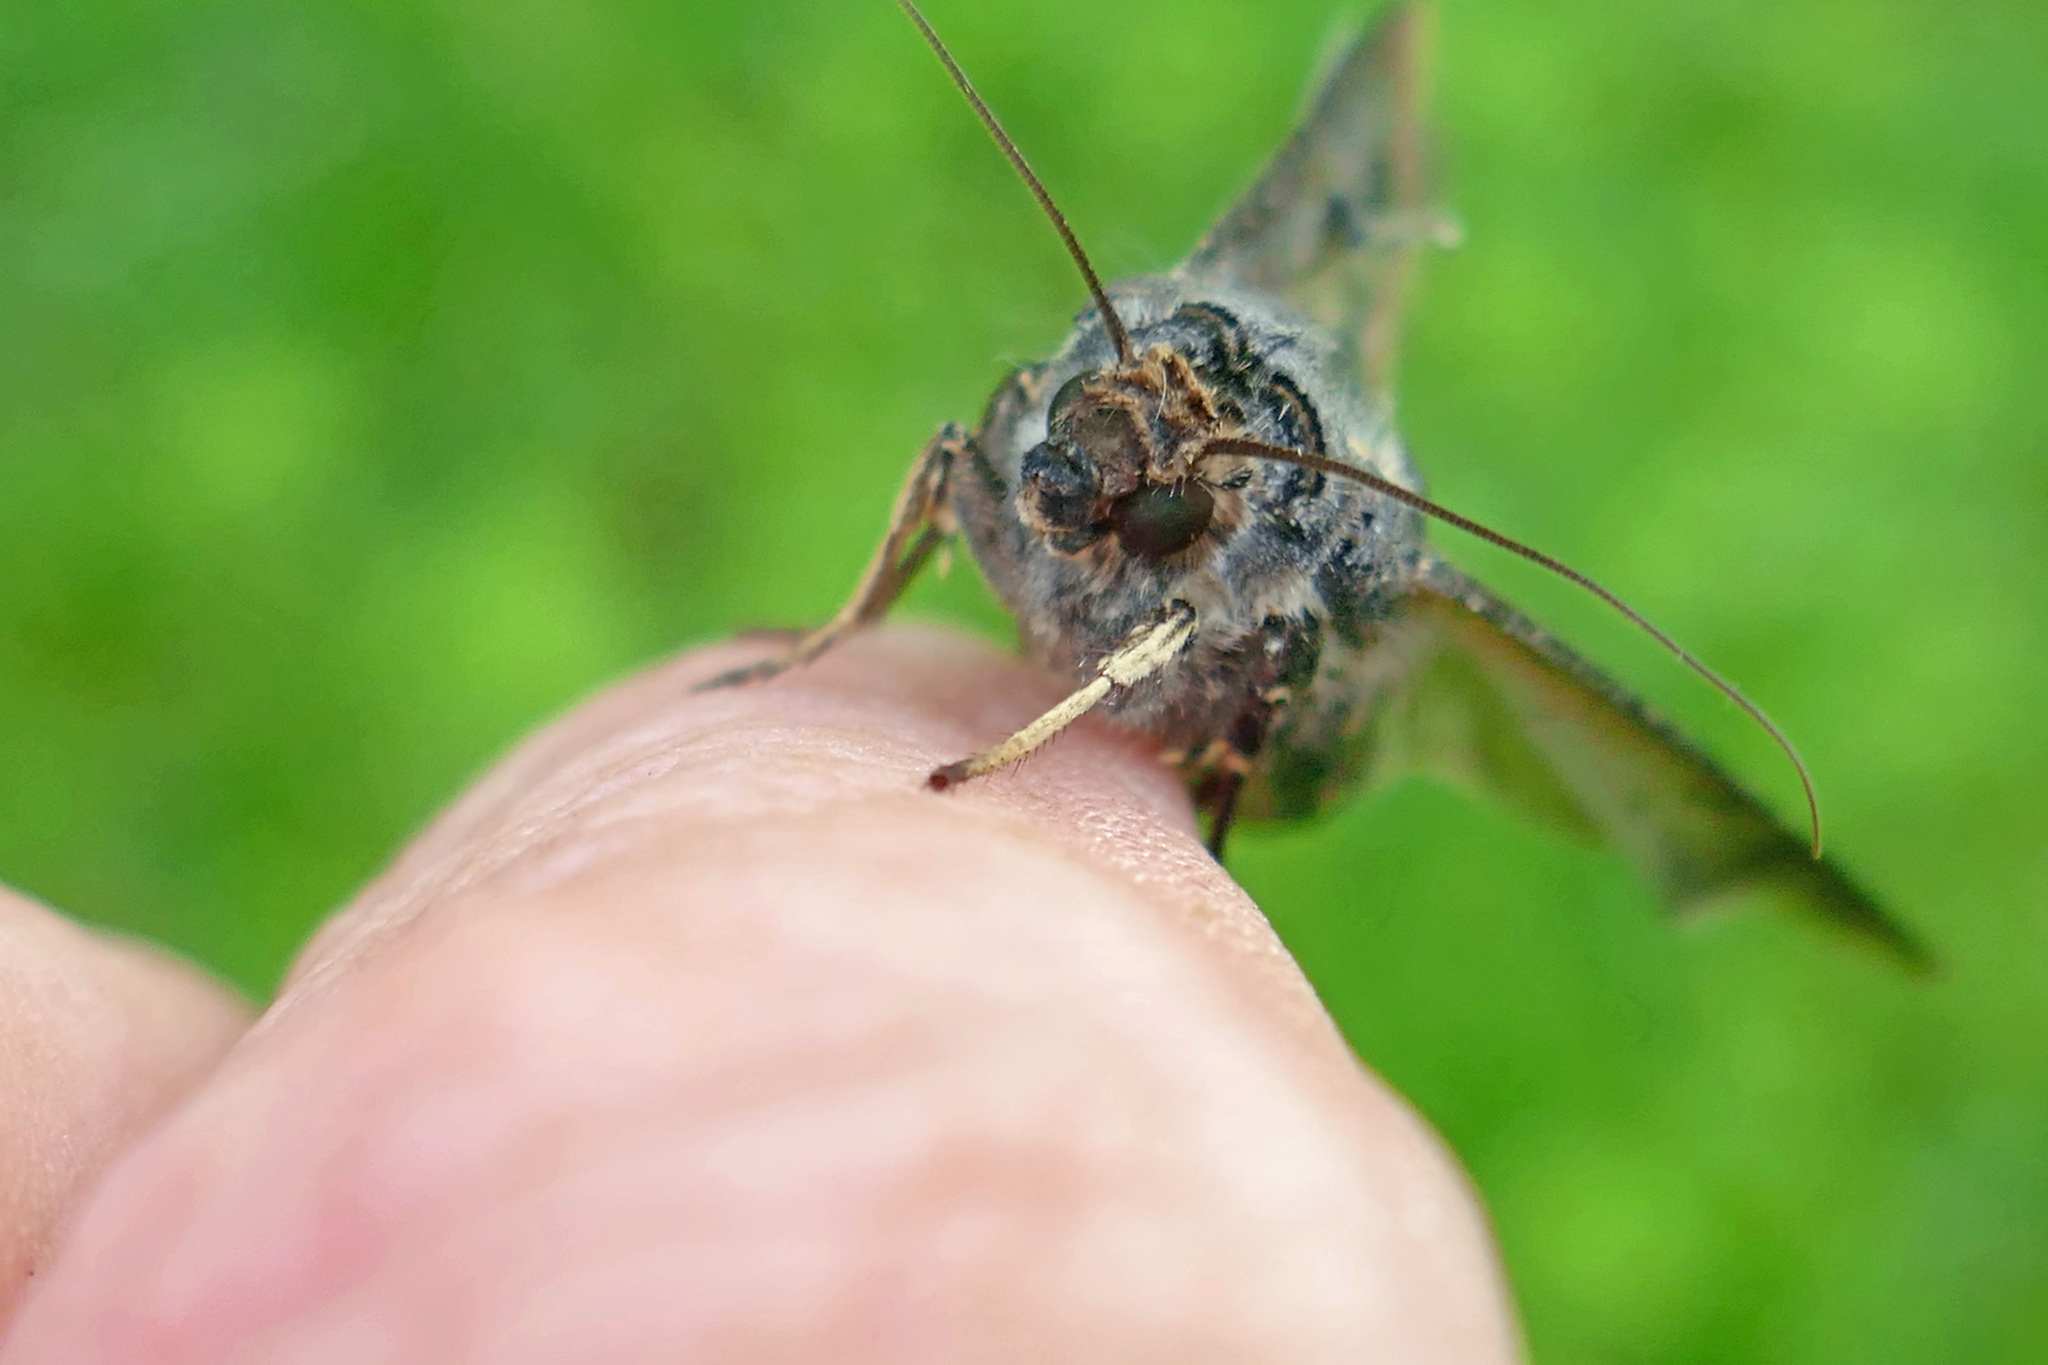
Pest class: cutworms